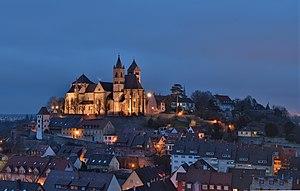
Vieux-Brisach est une ville allemande du Bade-Wurtemberg, située sur le Rhin. Les Français l'appellent « Vieux-Brisach » par opposition à la ville alsacienne de Neuf-Brisach construite par Vauban au XVIIᵉ siècle en regard, sur la rive française du Rhin. Elle est jumelée avec Saint-Louis et Neuf-Brisach dans le Haut-Rhin, en Alsace et aussi avec Pürgg-Trautenfels et Oświęcim.